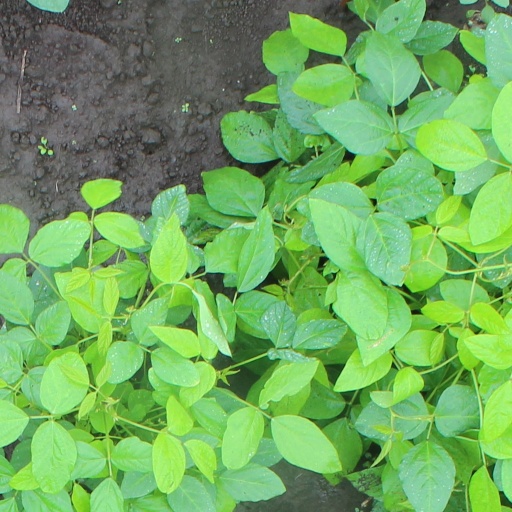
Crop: soybean